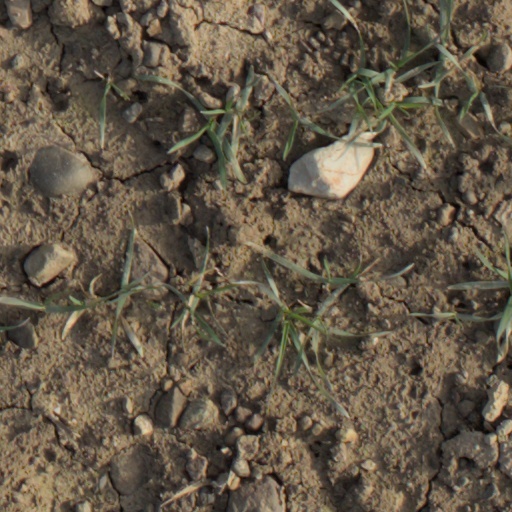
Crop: wheat